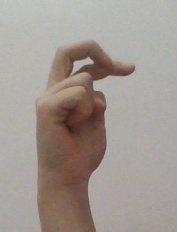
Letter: zay